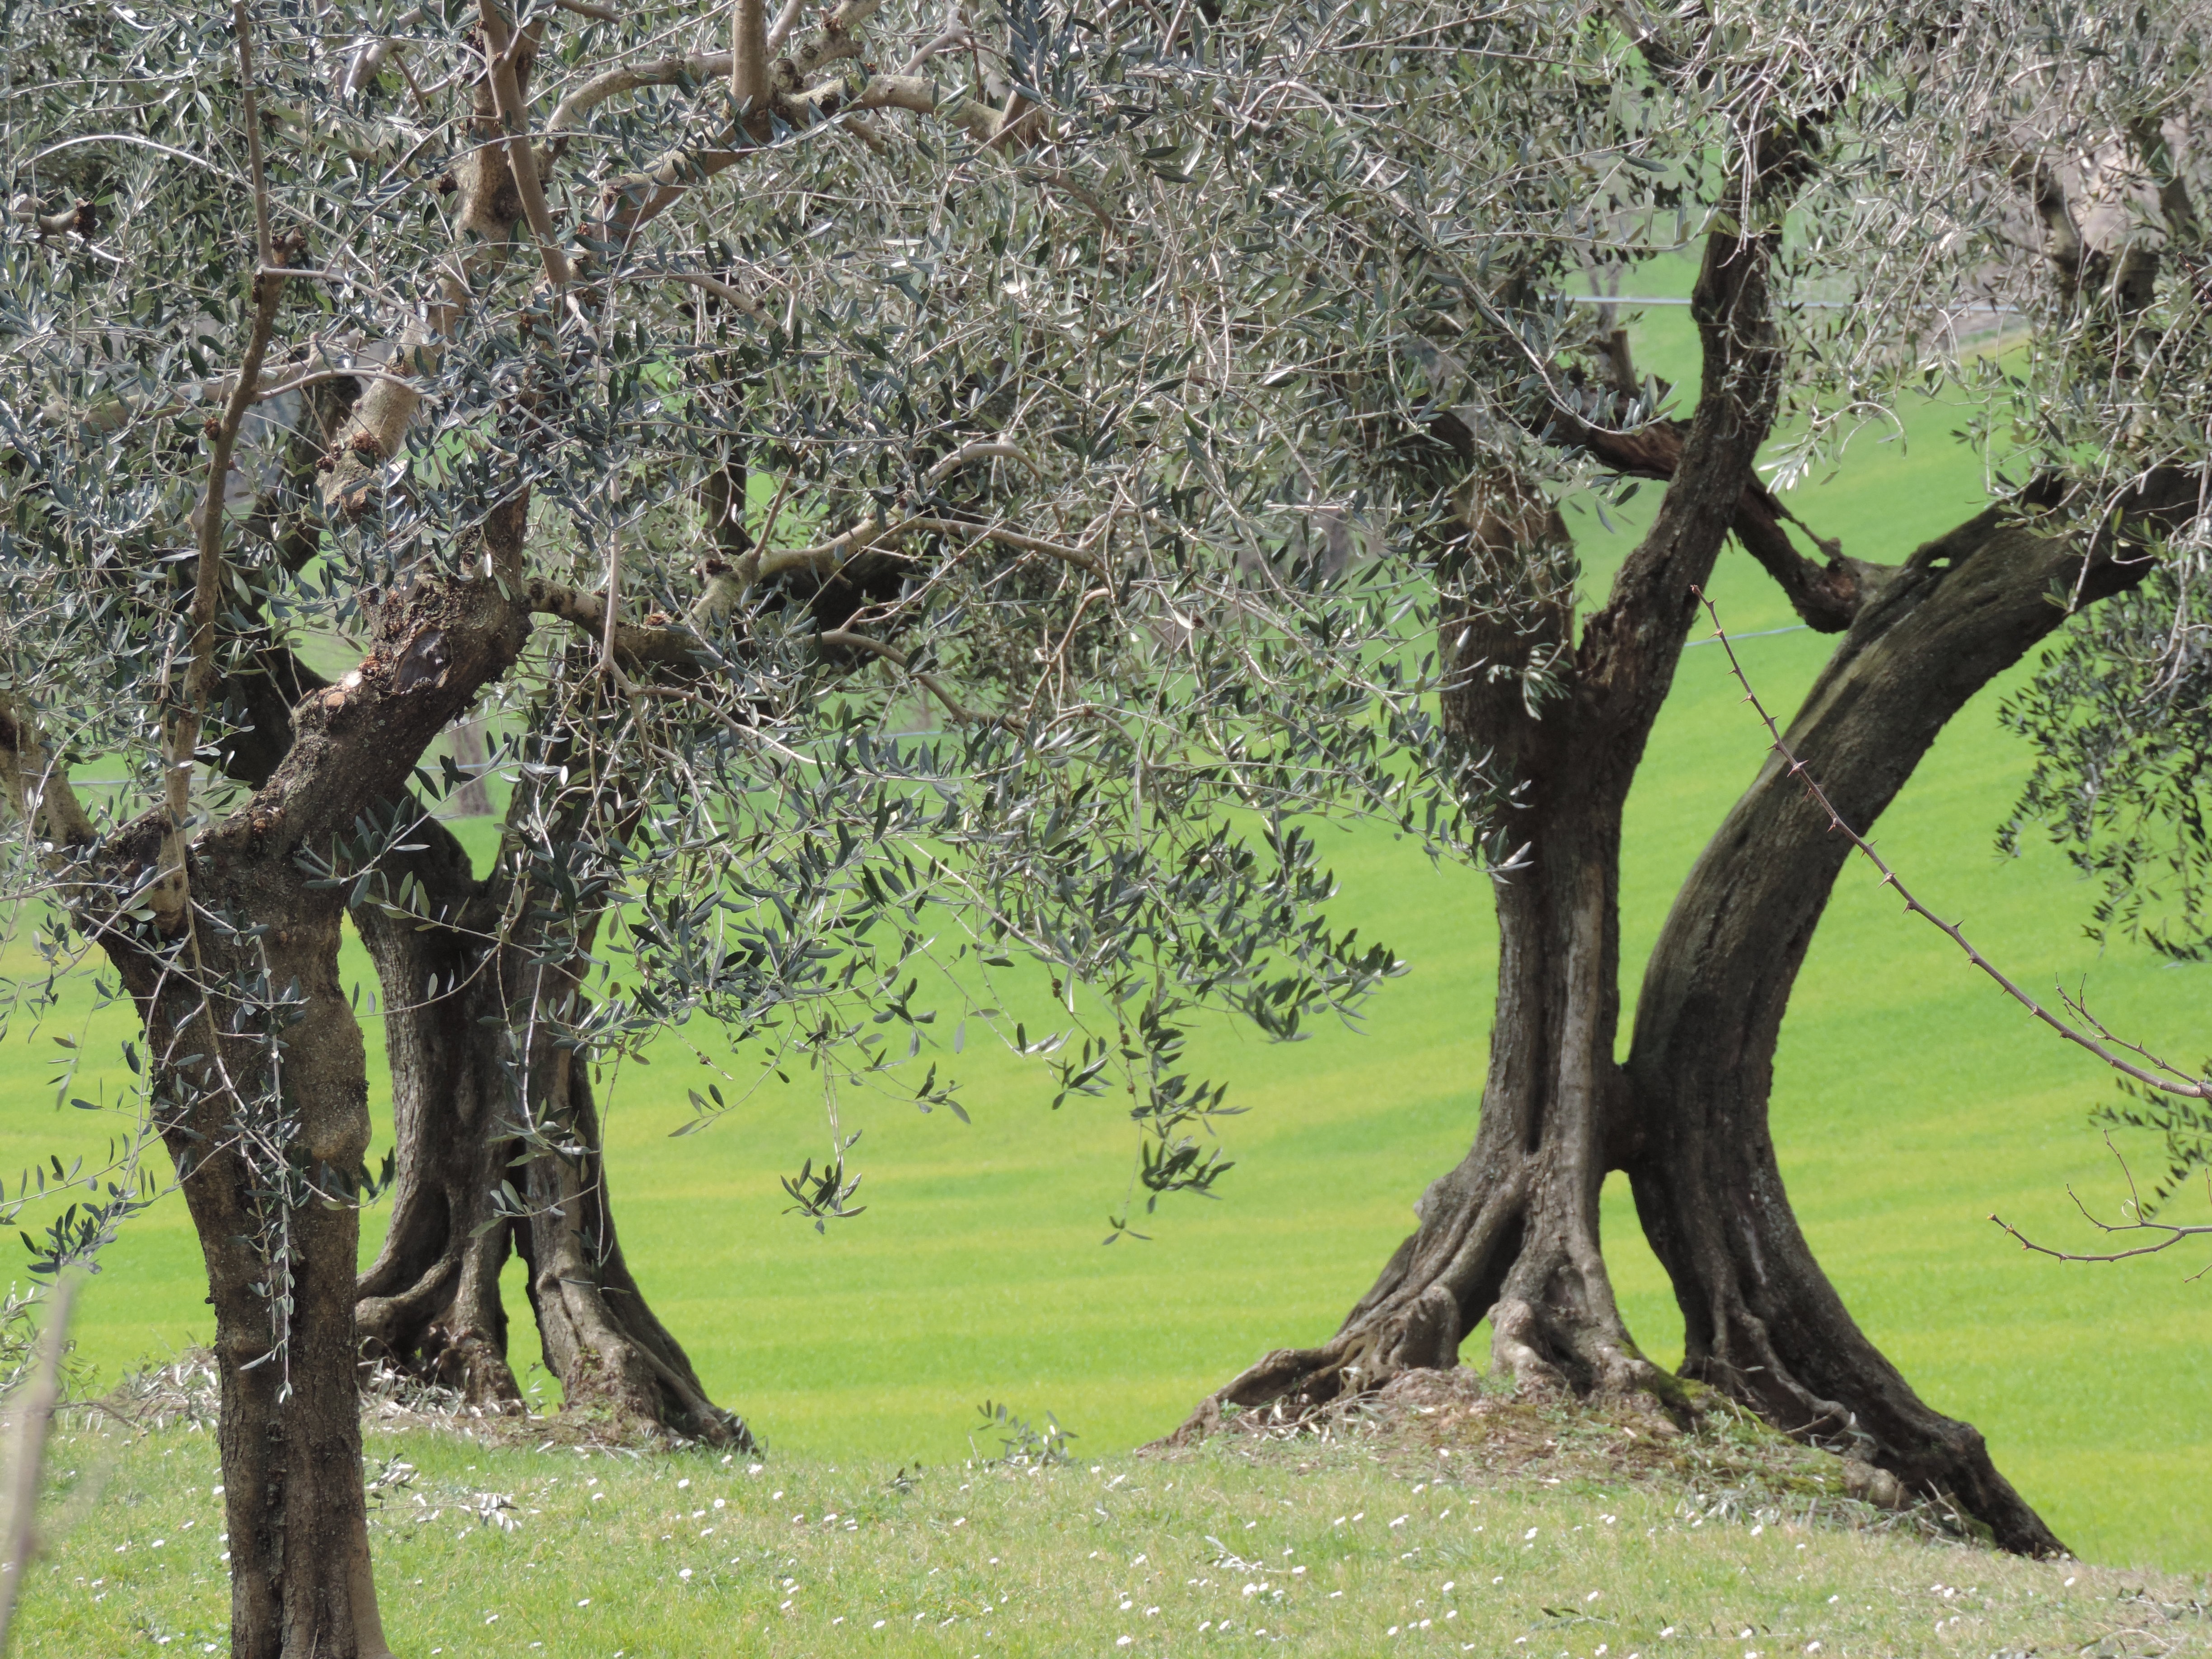
tree, branch, plant, flower, trunk, wildlife, green, produce, italy, silence, flora, savanna, prato, deciduous, trunks, oak, woodland, olive, flowering plant, woody plant, land plant